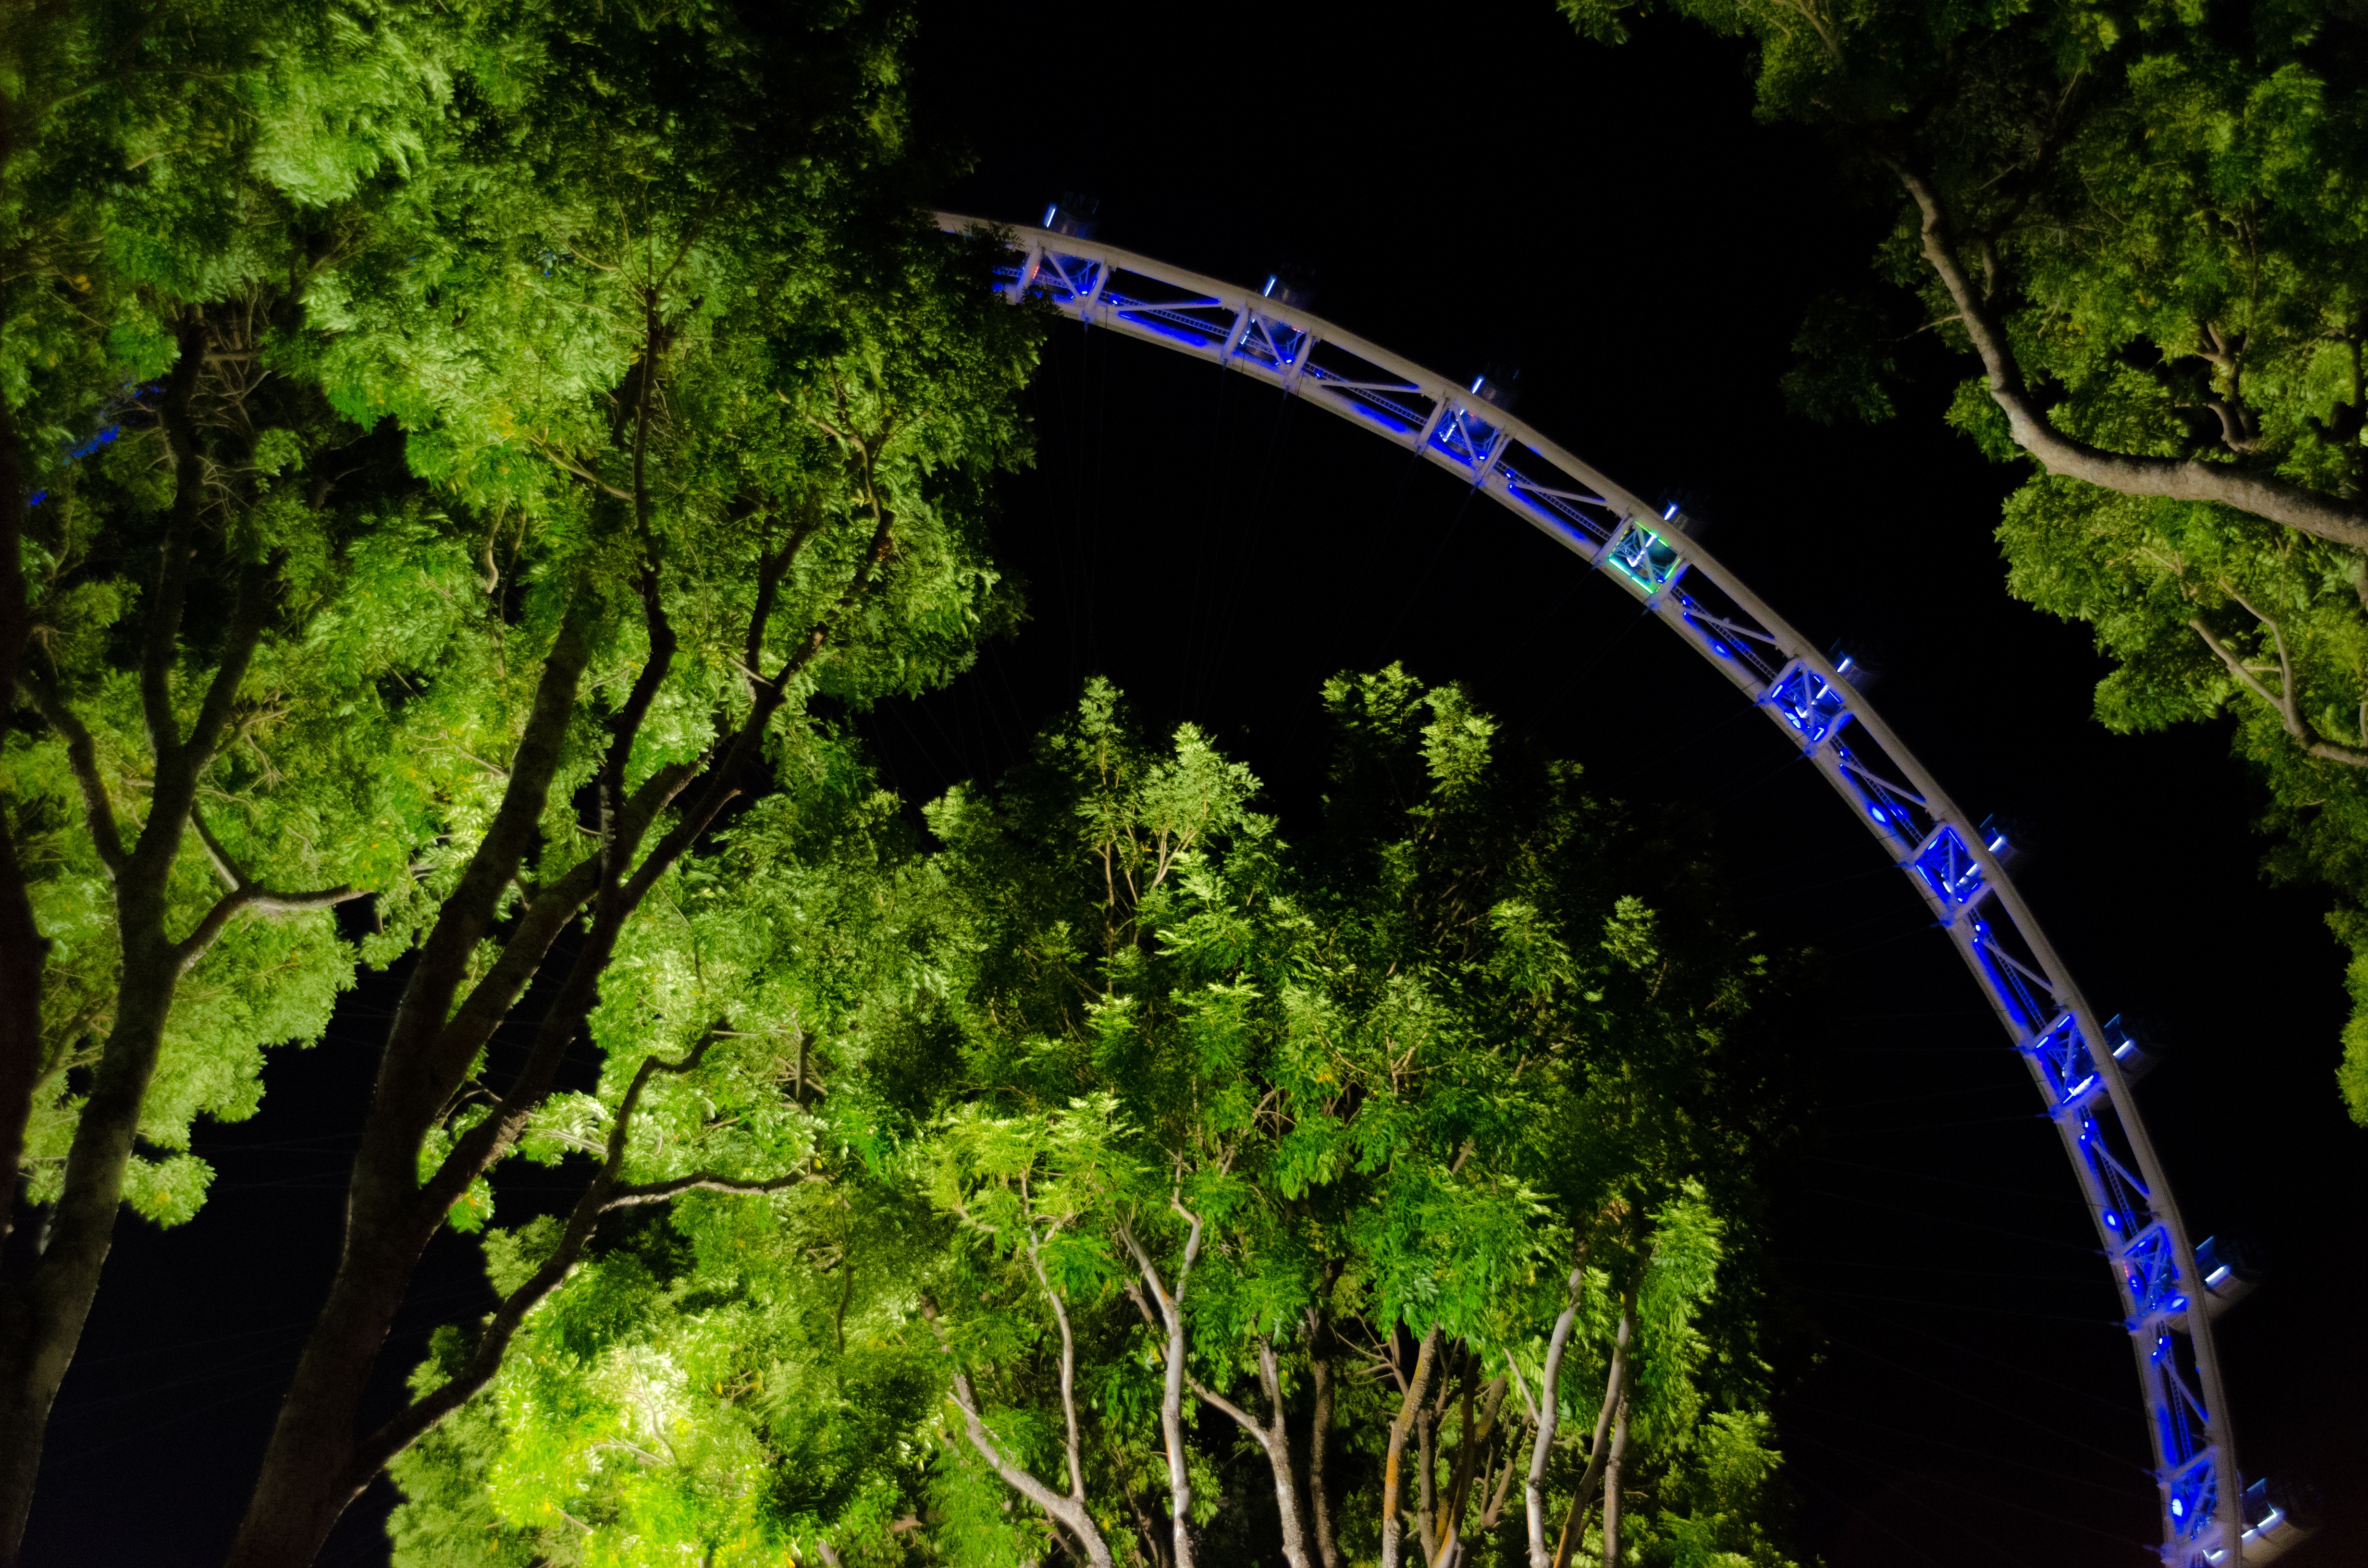
tree, forest, bridge, night, jungle, ferris wheel, blue, illuminated, rainforest, singapore, f1, flyers, formula 1, grand prix